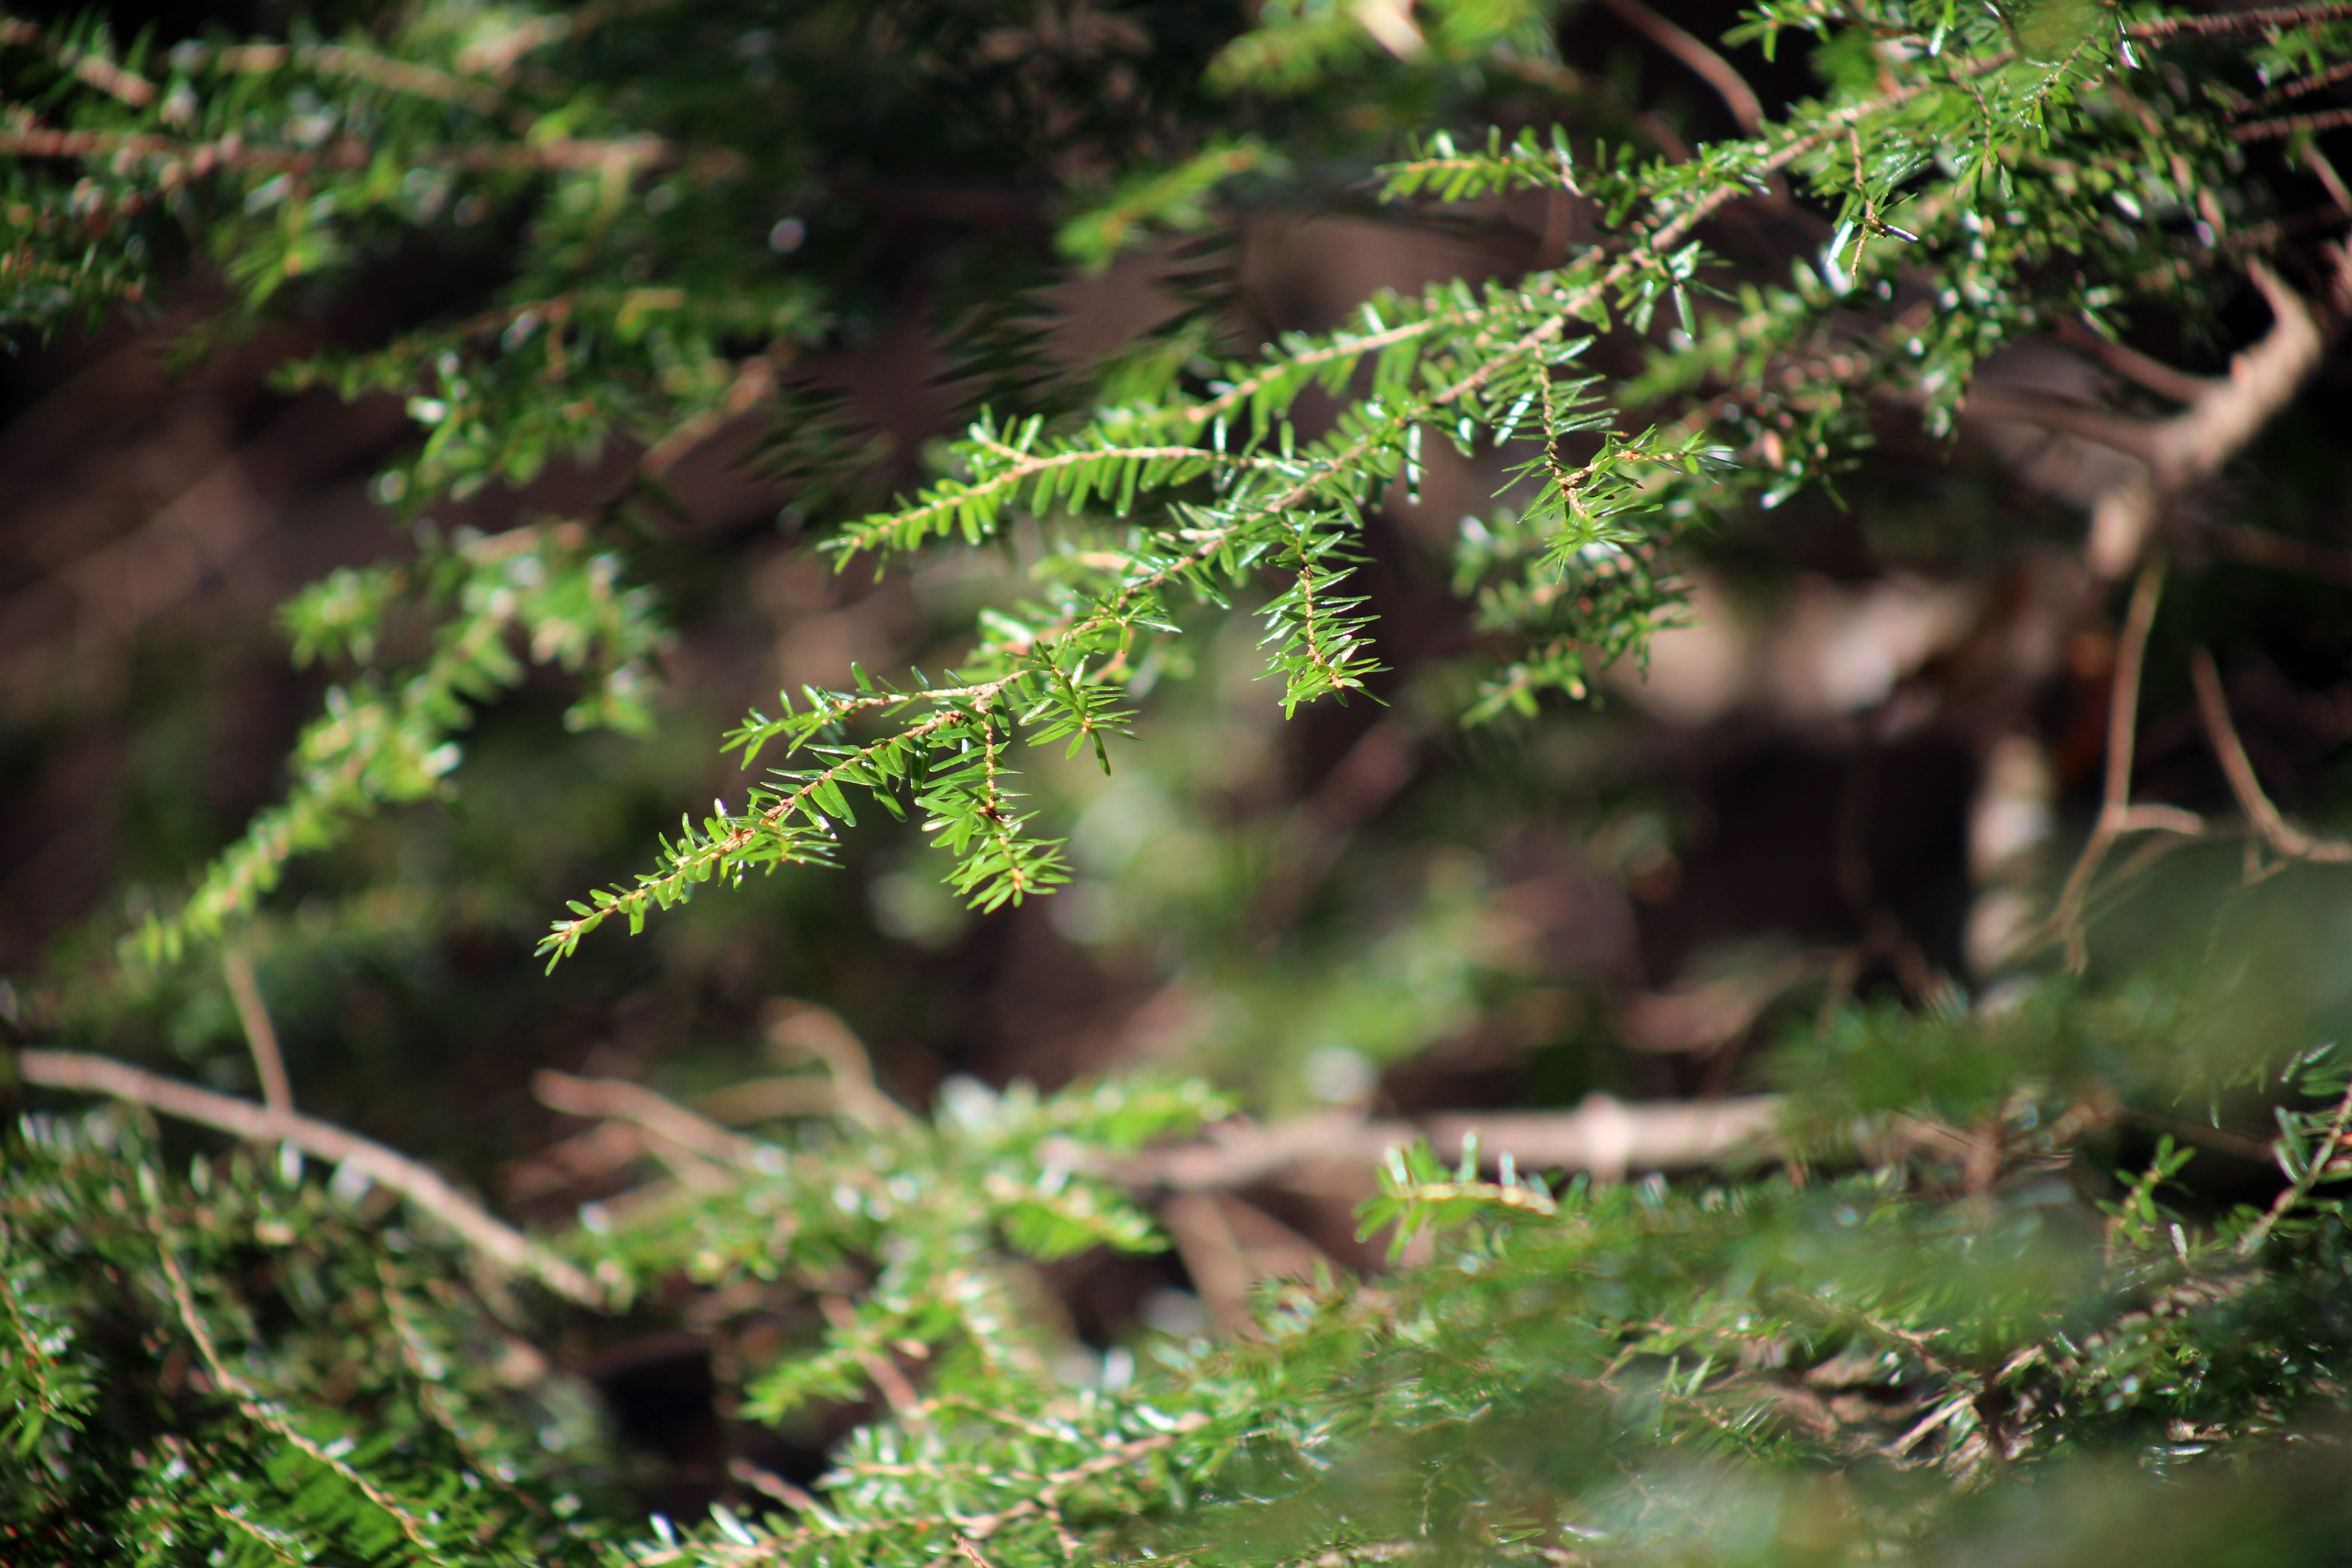
nature, vegetation, green, leaf, tree, plant, branch, terrestrial plant, forest, organism, rainforest, wildlife, wood, grass, adaptation, old growth forest, non vascular land plant, photography, vascular plant, moss, jungle, valdivian temperate rain forest, flower, pine family, plant stem, twig